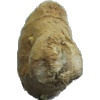
Label: ginger_root